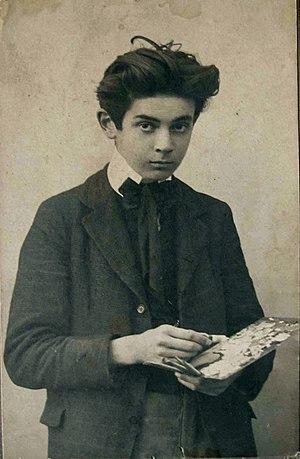
Egon Schiele est un peintre, un poète et un dessinateur autrichien, né le 12 juin 1890, à Tulln an der Donau près de Vienne, et mort le 31 octobre 1918, à Vienne.